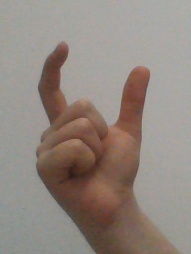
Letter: nun